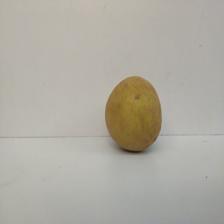
Size: Large